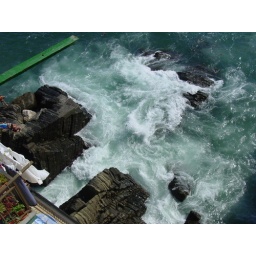
Looking down from bedroom window in Riomaggiore